WKZV (FM)

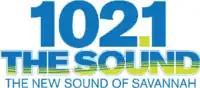
Former "Sound" logo (2017–2019)

On March 24, 2017, after stunting with songs with the word "sound" in their names, WZAT returned to Hot AC as "102.1 The Sound". Positioning itself between WAEV and WYKZ, the move brings the frequency close to its longtime heritage as Z102. The syndicated "Bert Show" was added for morning & "The Adam Bomb Show" for afternoons drive time.